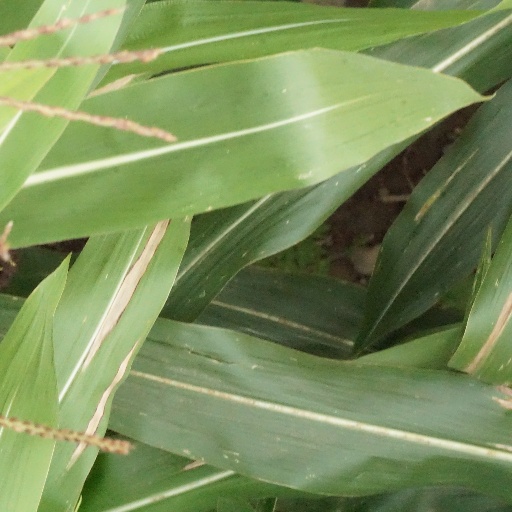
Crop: maize; corn